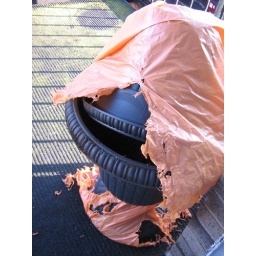
I thought that wrapping then in a large orange plastic garbage bag was a good idea.